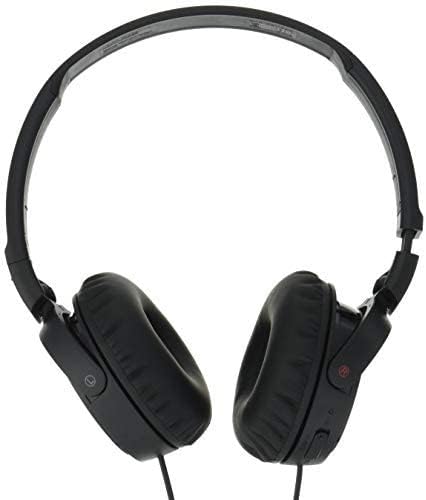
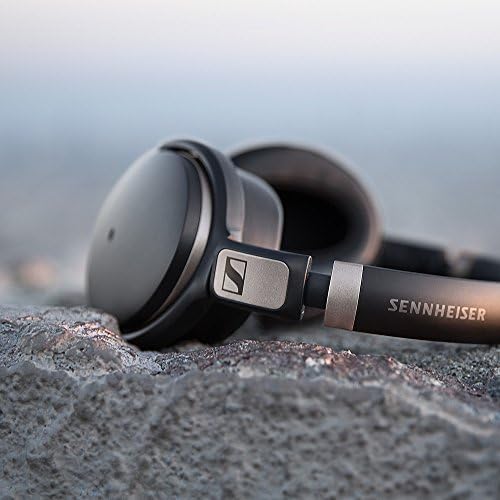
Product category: headphones
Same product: no